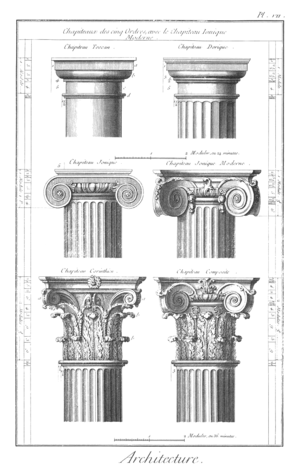
Korintisk orden
Søjlen nederst til venstre er korintisk.
Den korintiske orden inden for den antikke arkitektur blev udviklet i Grækenland i det 5. århundrede f.Kr. Den er opkaldt efter byen Korinth. De ældste eksemplarer af denne søjleorden er imidlertid fundet i Apollontemplet i Bassae i Arkadien.